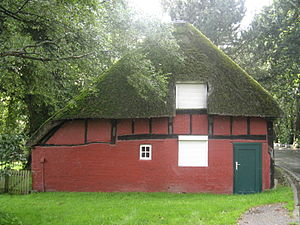
Hemmingstedt / Billeder
Hemmingstedt er en by og kommune i det nordlige Tyskland, beliggende i Amt Kirchspielslandgemeinde Heider Umland i den centrale del af Kreis Dithmarschen. Kreis Dithmarschen ligger i den sydvestlige del af delstaten Slesvig-Holsten.